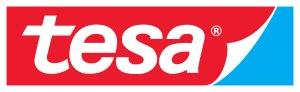
Tesa SE est une entreprise allemande qui produit des bandes adhésives.